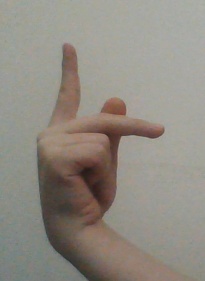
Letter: dha